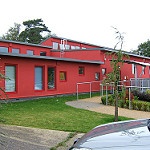
Scene: Outdoor